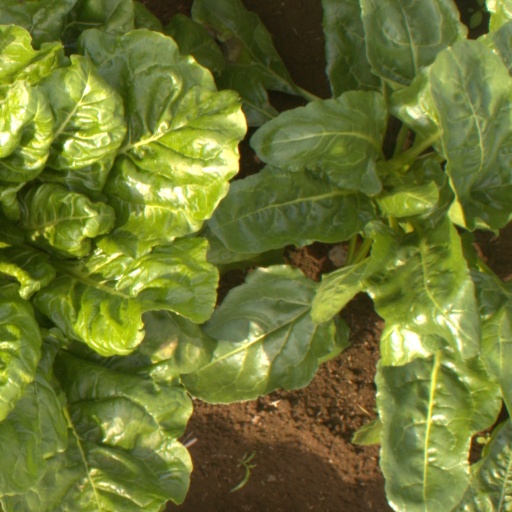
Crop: sugar beet